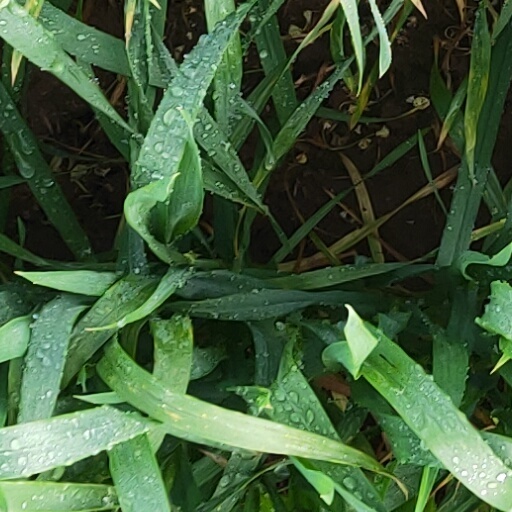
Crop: wheat